OverBlood 2

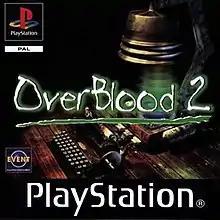
European cover art

is an action-adventure video game developed by Riverhillsoft for the PlayStation. It was published in Japan by Riverhillsoft on July 23, 1998, while a European version saw release from Evolution Games on June 3, 1999. It is the sequel to "OverBlood" (1997), released on the same platform. The plot takes place in 2115, and revolves around a team of freedom fighters in a war against a corrupt corporation that plans on escaping to another planet and leaving all life on Earth for dead.